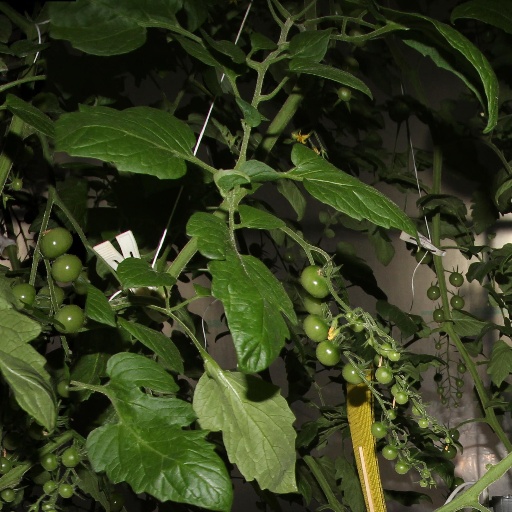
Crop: tomato